Tellico Dam

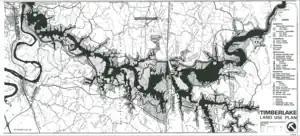
Original 1975 land-use plan for the City of Timberlake project.

In 1959, the TVA reapproved development of the Fort Loudoun Extension, now called the Tellico Project. The justification for the project was to improve the economic conditions of the Little Tennessee watershed, through land and recreational development. This project, which encompassed acreage in Loudon, Blount, and Monroe counties, became known as the City of Timberlake Plan, named for journalist Henry Timberlake who explored the Cherokee villages that once occupied the area. Timberlake, the TVA's ambitious attempt at creating a city from scratch, had a projected population of 42,000. The project was promoted as a demonstration of economic development for the rural poor, transforming the Little Tennessee Valley into a thriving urban center. The Tellico Dam would provide a large reservoir for recreation and for freight transport to proposed industrial sites with access to the Tennessee River through a canal. The dam would not produce electricity, but the canal would enable an additional 23 MW of power generation at the Fort Loudoun Dam by diverting flow from the Little Tennessee River. The Timberlake project was initially supported with congressional aid and investment from the American aerospace manufacturing company, the Boeing Corporation. In 1974, the Tennessee state legislature unsuccessfully proposed a bill seeking to incorporate the Timberlake area into a city. Boeing determined that the project was not economically feasible and withdrew in 1975; the plans never fully materialized.